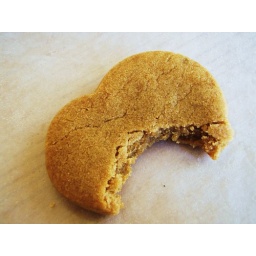
brown sugar cookies (cook's illustrated) in dog biscuit shapes - 36